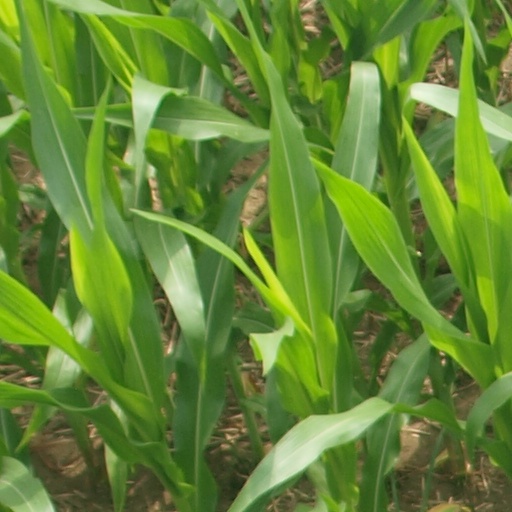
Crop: maize; corn